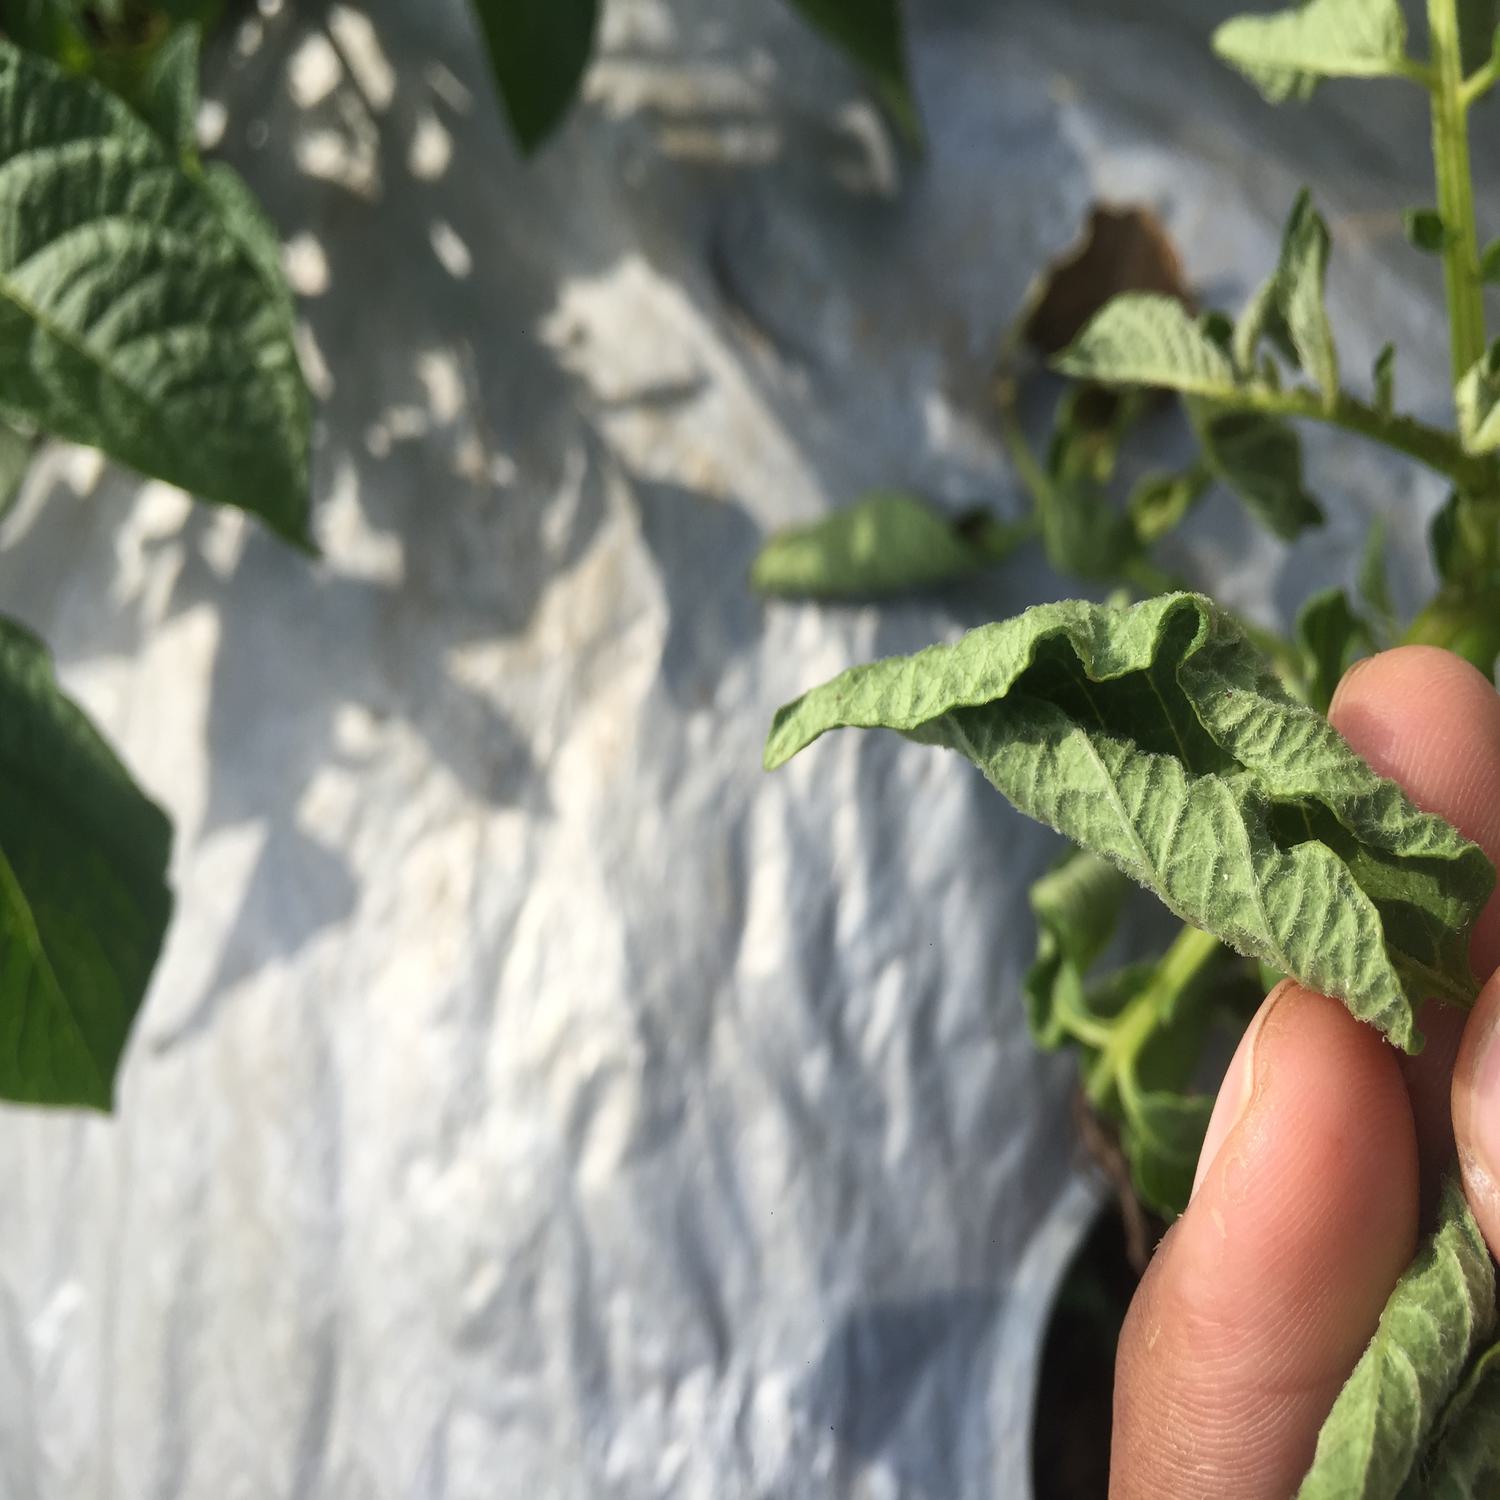
Etiqueta: Pudricion_Parda